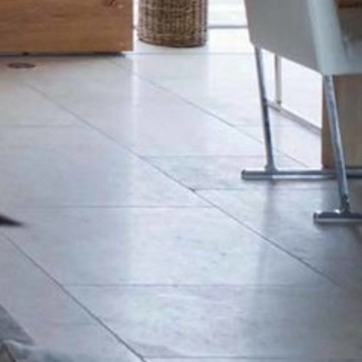
Material: tile